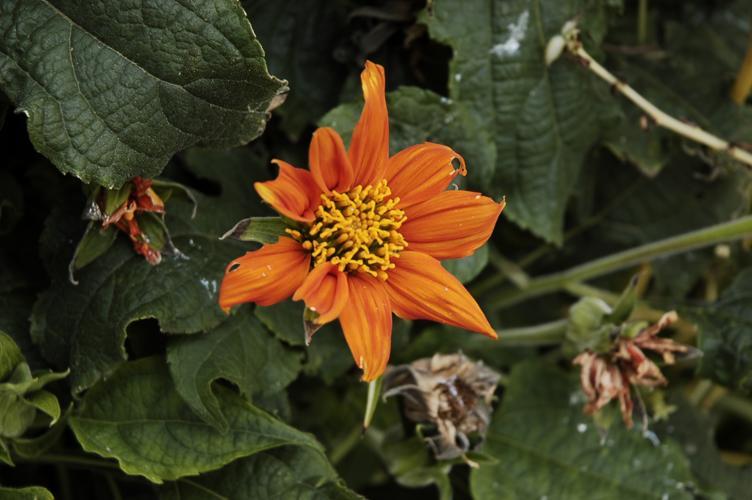
Label: orange dahlia